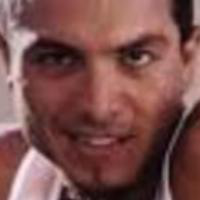
Age group: age 21-30